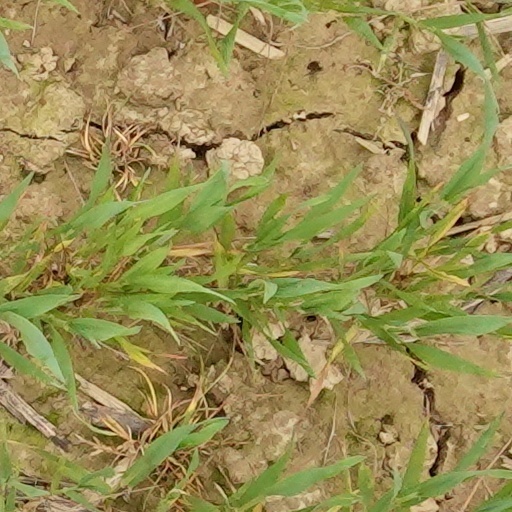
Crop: wheat